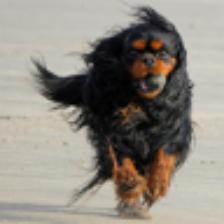
Label: NonHuman